Battle of Brentwood

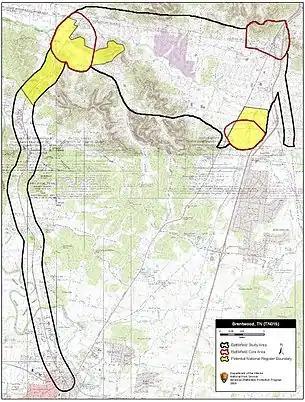
Map of Brentwood Battlefield core and study areas by the American Battlefield Protection Program.

Union Lt. Col. Edward Bloodgood held Brentwood, a station on the Nashville & Decatur Railroad, with 400 men on the morning of March 25, 1863, when Confederate Brig. Gen. Nathan Bedford Forrest, with a powerful column, approached the town. The day before, Forrest had ordered Col. James W. Starnes, commanding the 2nd Brigade, to go to Brentwood, cut the telegraph, tear up railroad track, attack the stockade, and cut off any retreat.